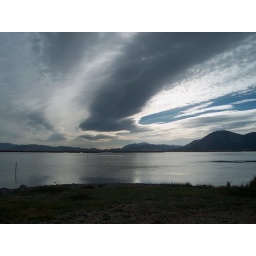
cloud display over water